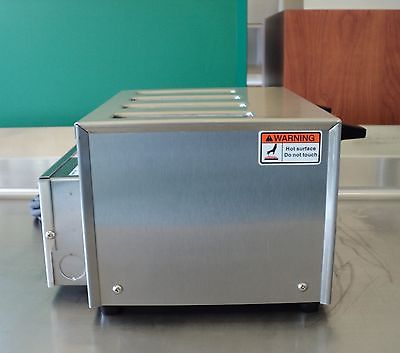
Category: toaster